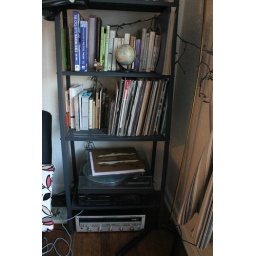
Denver Apartment Shots - Still very much a work in progress, but displays the painted desk and side table